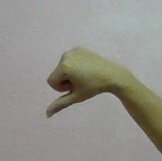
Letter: waw